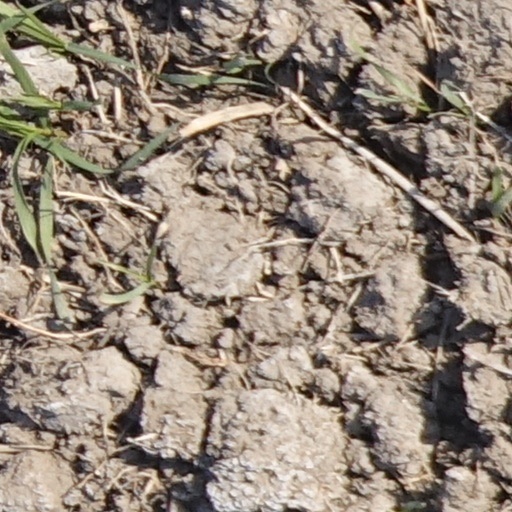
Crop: wheat